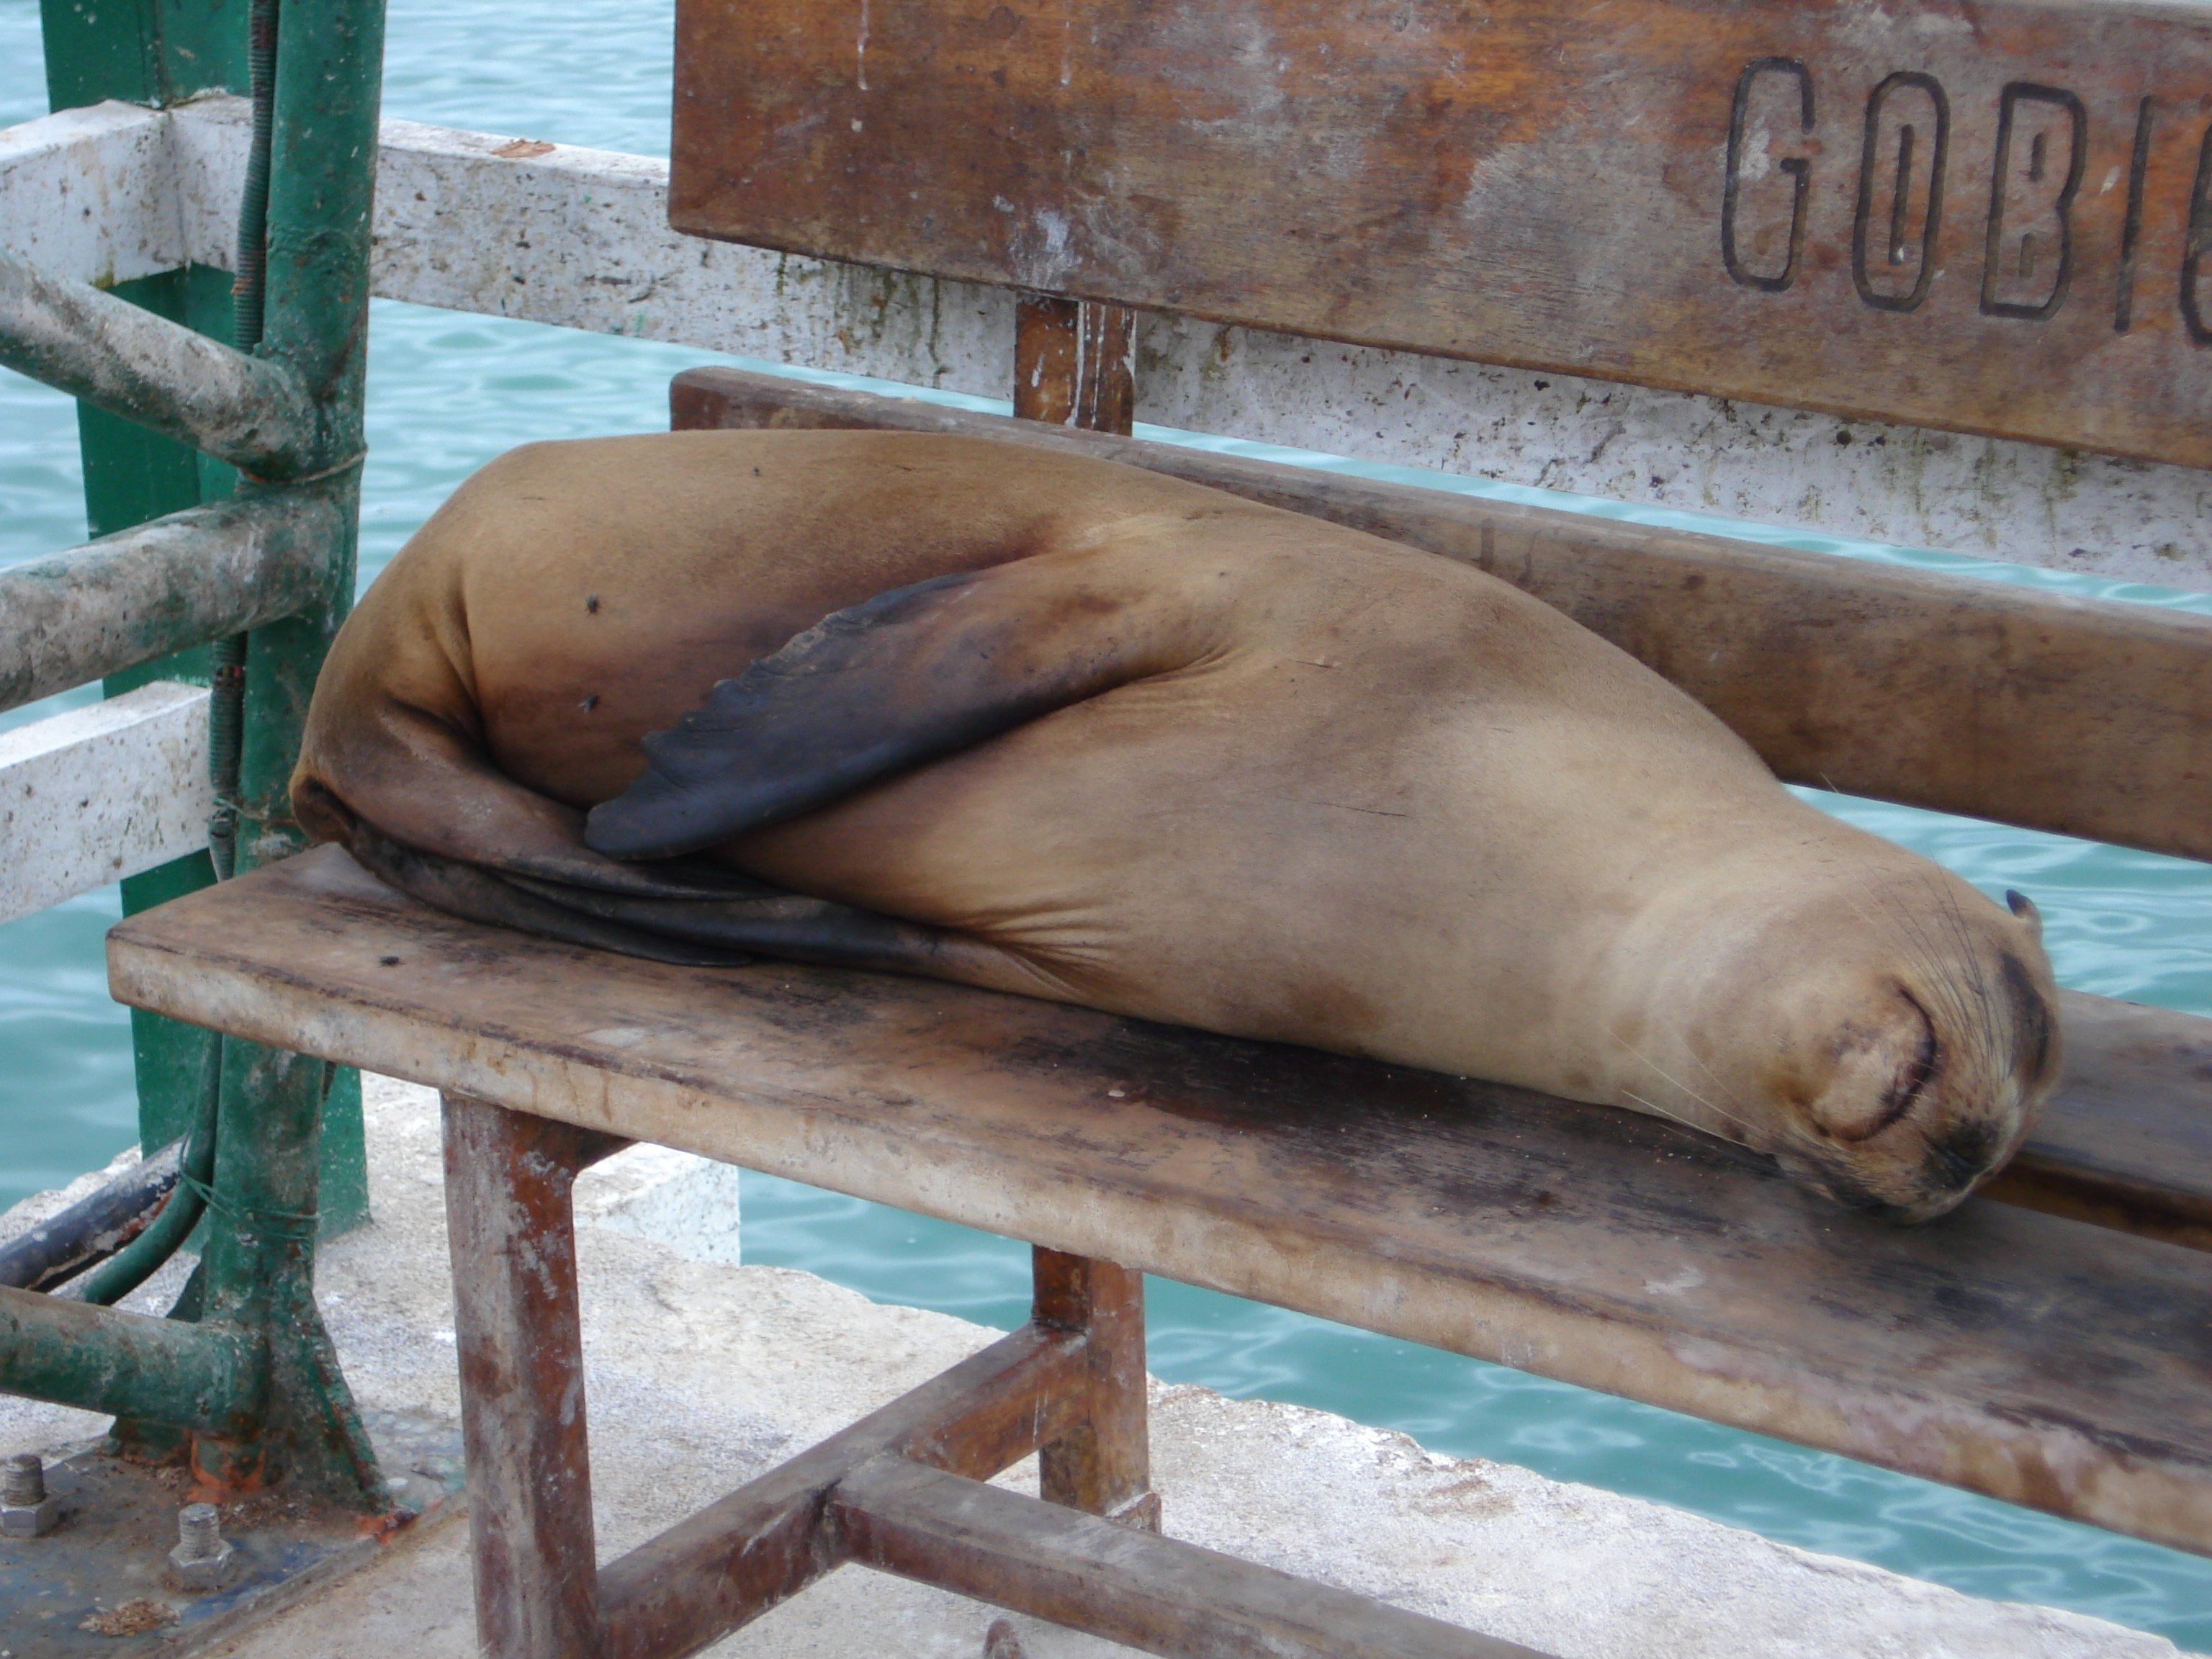
sea, water, ocean, wood, bench, cute, zoo, sleeping, mammal, seal, sea lion, sculpture, art, seals, humorous, marine mammal